The Incredible Hulk (film)

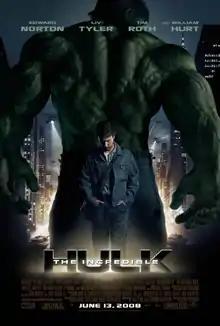
Theatrical release poster

The Incredible Hulk is a 2008 American superhero film based on the Marvel Comics character the Hulk. Produced by Marvel Studios and Valhalla Motion Pictures, and distributed by Universal Pictures, it is the second film in the Marvel Cinematic Universe (MCU). It was directed by Louis Leterrier from a screenplay by Zak Penn, and stars Edward Norton as Bruce Banner alongside Liv Tyler, Tim Roth, William Hurt, Tim Blake Nelson, Ty Burrell, and Christina Cabot. In the film, Banner becomes the monstrous Hulk as an unwitting pawn in a military scheme to reinvigorate the "super soldier" program through gamma radiation. He goes on the run from the military while attempting to cure himself of the Hulk.